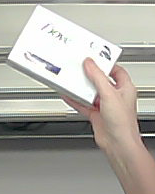
Product: dove_soap